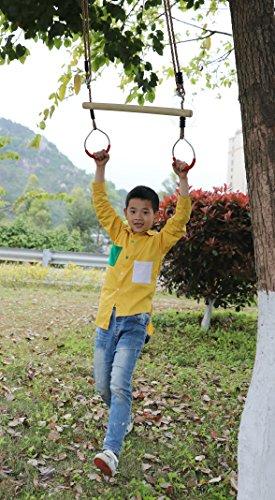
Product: PLAYBERG Kids Trapeze Swing Bar with Rings with Hanging Ropes
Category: Toys & Games | Sports & Outdoor Play | Play Sets & Playground Equipment | Play Set Attachments | Ring & Trapeze Attachments
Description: Heavy duty trapeze bar and rings can hold up to 110 lbs.
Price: $23.60
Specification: ProductDimensions:1.2x22.5x43inches|ItemWeight:2.1pounds|ShippingWeight:2.1pounds(Viewshippingratesandpolicies)|ASIN:B07DQR8HFN|Itemmodelnumber:QI003372|Manufacturerrecommendedage:36months-12years